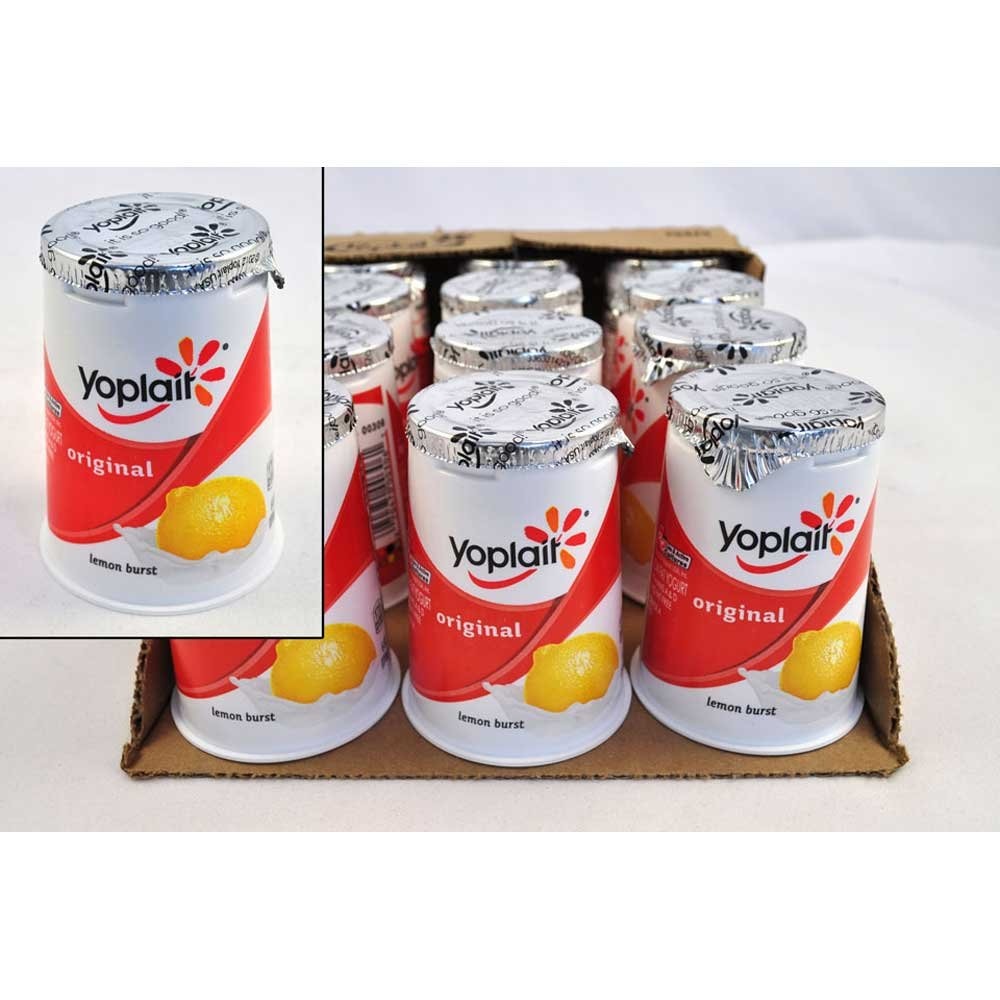
Item Name: Yoplait Original Lemon Burst Yogurt, 6 Ounce -- 12 per case.
Bullet Point 1: Important - Refrigerated items are perishable and tend to have short shelf lives - some of these can be as little as two weeks from the date of receipt - if you are ordering a large quantity, or are otherwise concerned about expiration dates, consider a frozen product.
Bullet Point 2: Ships refrigerated, CANNOT be cancelled after being processed.
Product Description: Yoplait Original Lemon Burst Yogurt, 6 Ounce -- 12 per case. High In Calcium With Active Yogurt Cultures Including L. Acidophilus. Gluten Free. Diet Exchanges: 1 Skim Milk, 1 1/2 Carbohydrate. Cultured Pasteurized Grade A Low Fat Milk, Sugar, Modified Corn Starch, Lemon Pulp, Nonfat Milk, High Fructose Corn Syrup, Kosher Gelatin, Lemon Juice Concentrate, Citric Acid, Tricalcium Phosphate, Pectin, Natural Flavor, Vitamin A Acetate, Vitamin D3. Kosher, Cup, 99 Percent Fat Free
Value: 12.0
Unit: Count

Price: 50.69